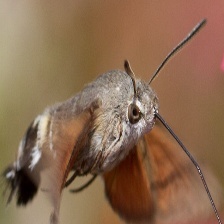
Species: HUMMING BIRD HAWK MOTH